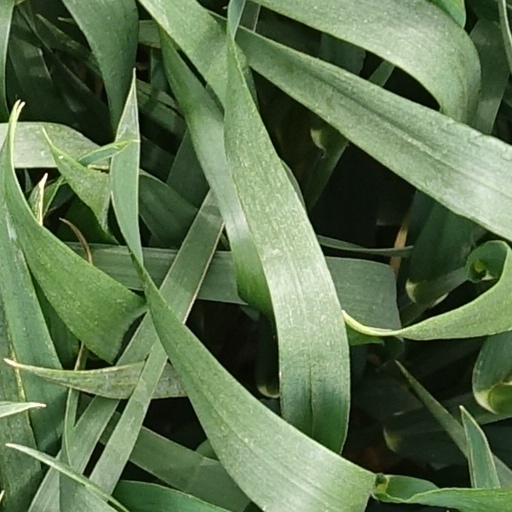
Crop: wheat